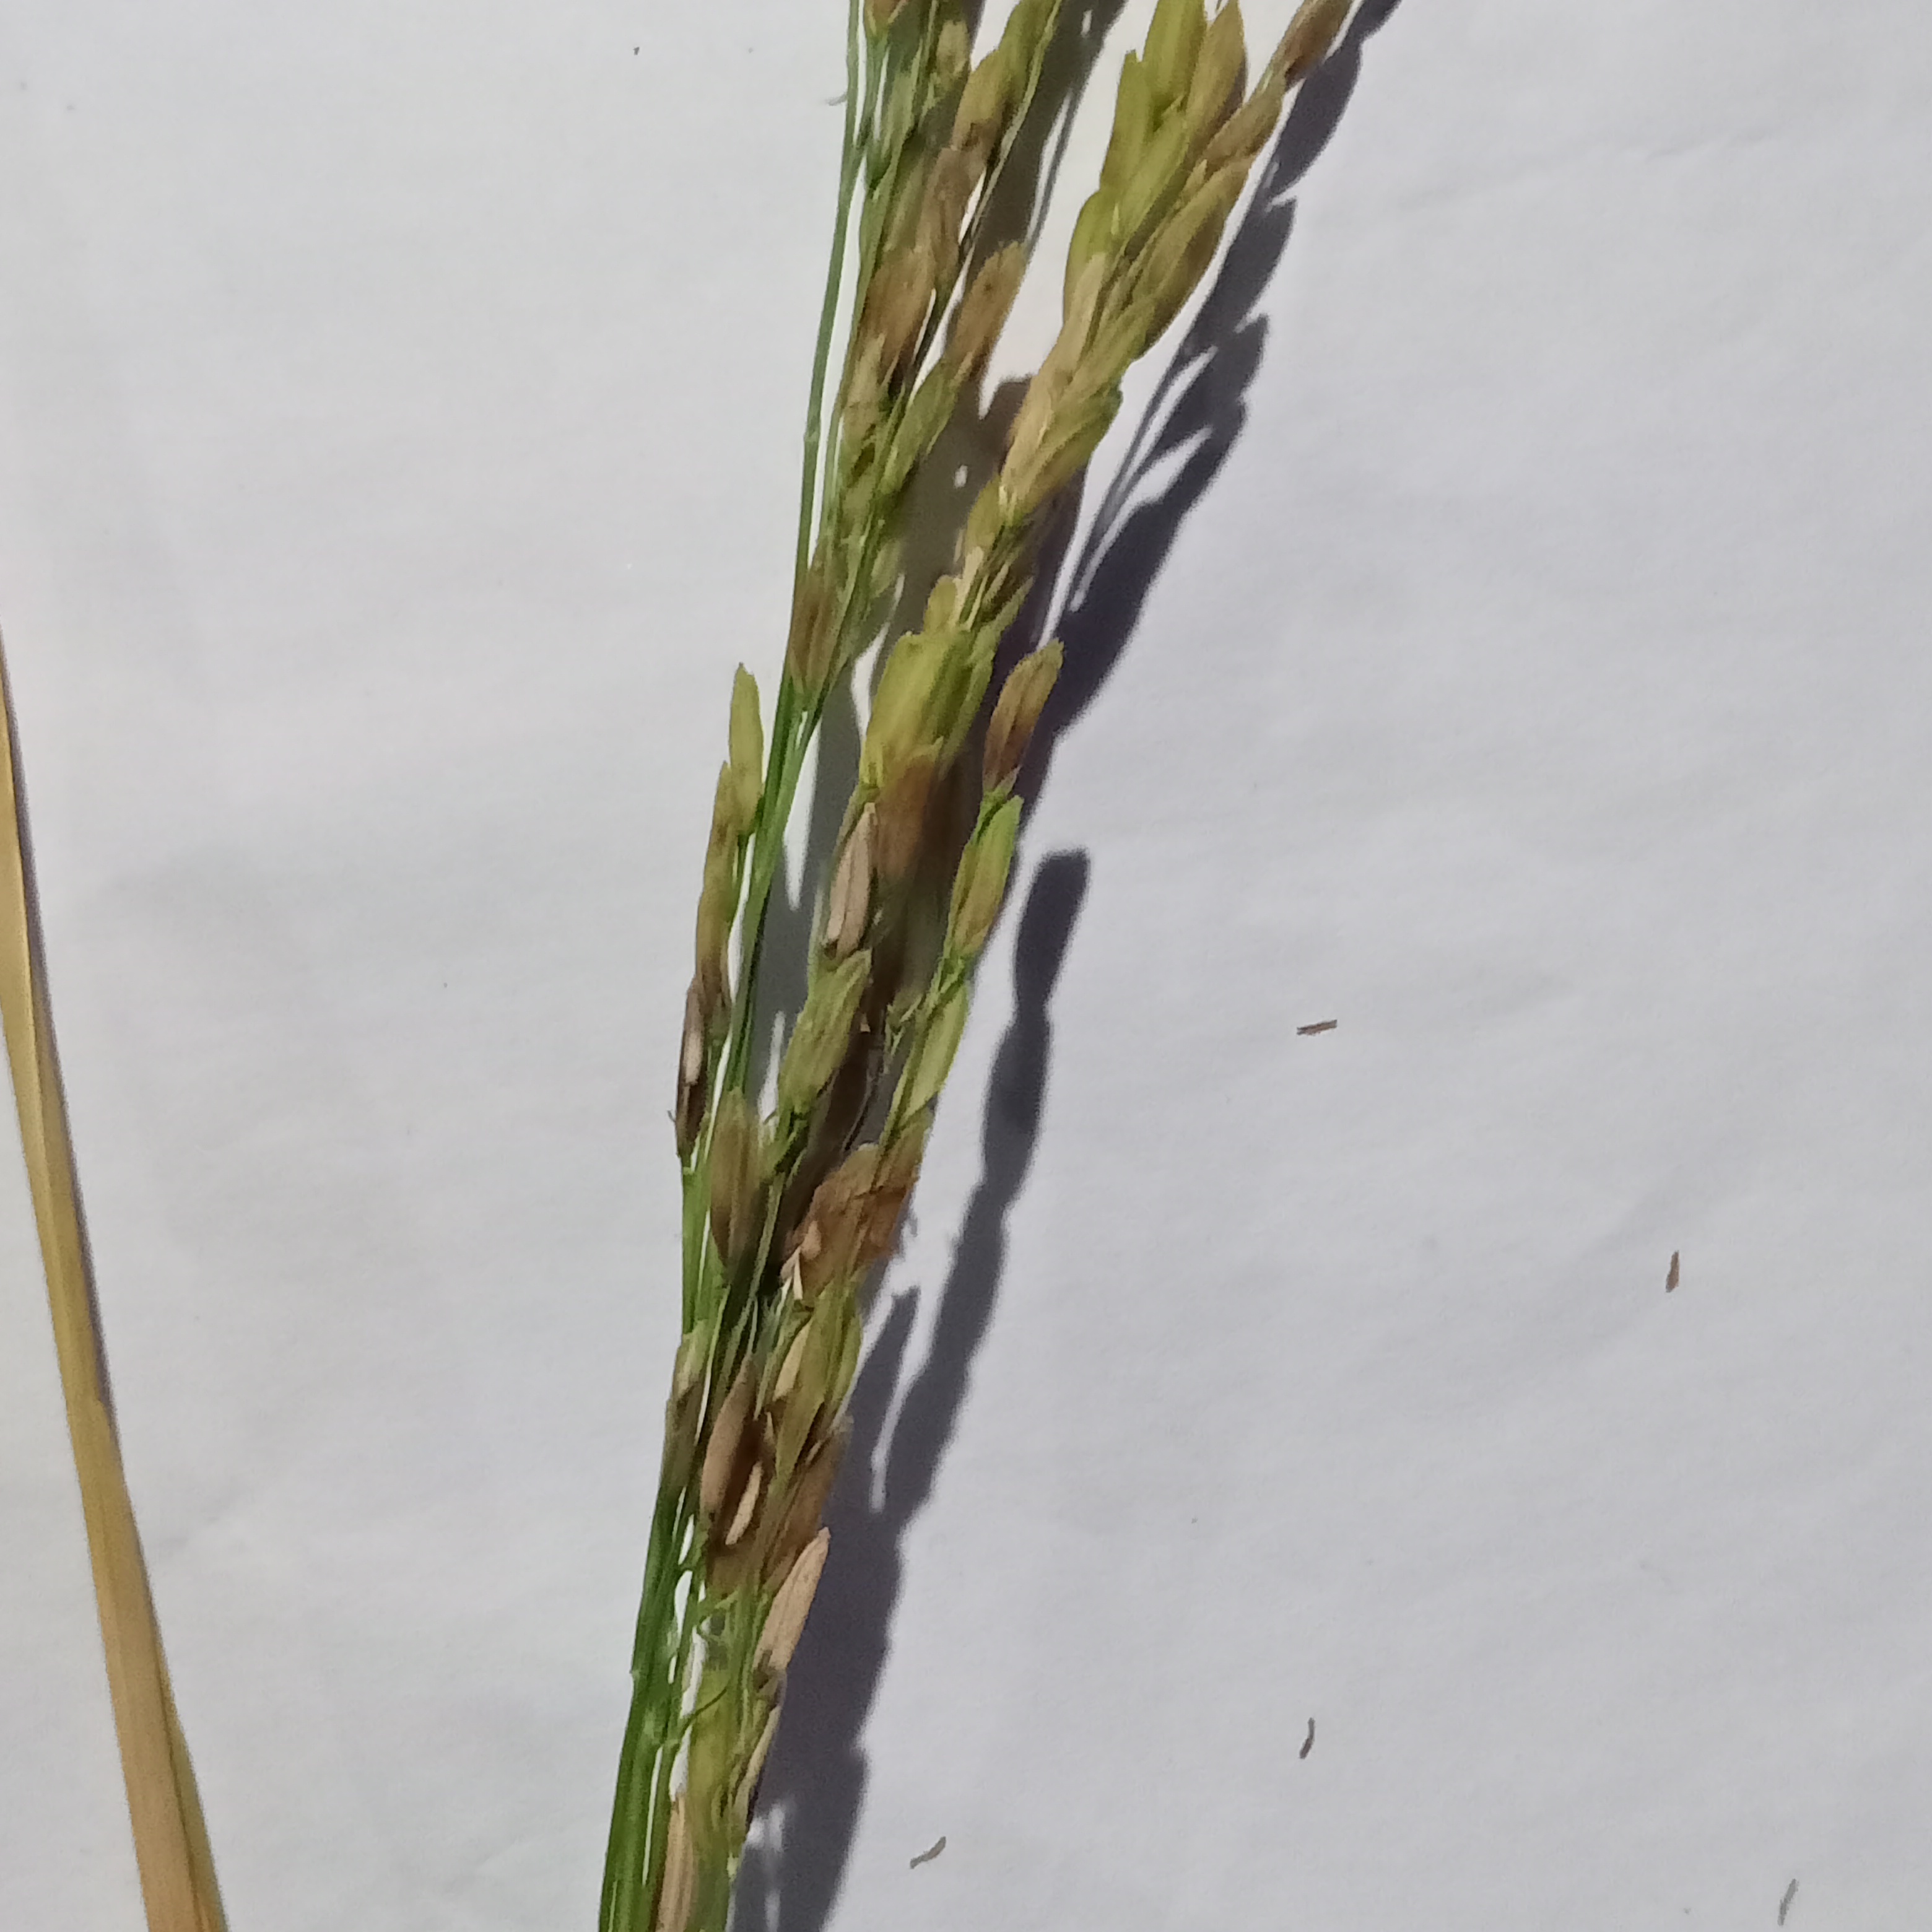
Nhãn: Bệnh Đạo ôn lá và cổ bông (Rice leaf and neck blast)